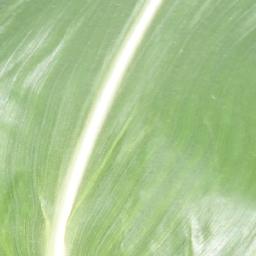
Label: Corn_(Maize)___Healthy